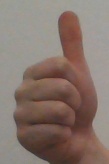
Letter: aleff